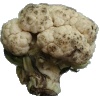
Label: Cauliflower 1